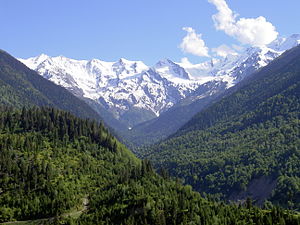
Kaukasien
Landskab i Georgien
Kaukasien er landområdet ved grænsen mellem Europa og Asien beliggende mellem det Asovske Hav og Sortehavet i vest og det Kaspiske Hav i øst. Området omfatter dele af Rusland og landene Aserbajdsjan, Georgien og Armenien. Regionen dækker et areal på omkring 440.000 kvadratkilometer og har omkring 30 millioner indbyggere.